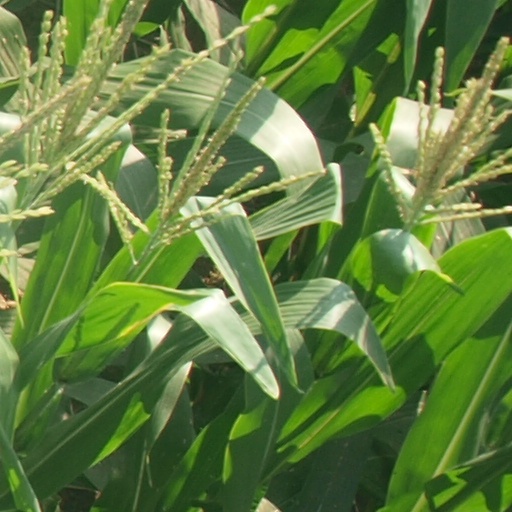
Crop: maize; corn